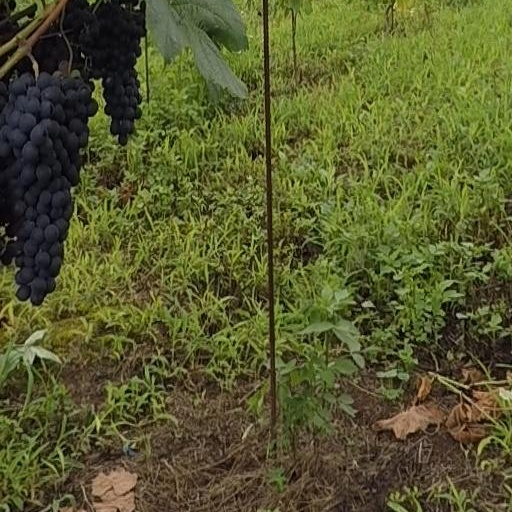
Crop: grape